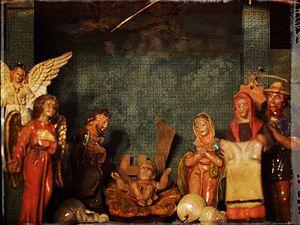
La crèche de Noël est une mise en scène associée à la religion chrétienne dans différents arts en trois dimensions de la Nativité, c'est-à-dire de la naissance de Jésus de Nazareth, sous forme de personnages immuables, avec en premier lieu la Sainte Famille et surtout l'Enfant-Jésus dans la crèche d'une étable ou d'une grotte. Cette iconographie originelle s'enrichit progressivement avec différentes formules scéniques, personnages et animaux entourant l'Enfant-Jésus nu dans son auge, son berceau ou sur la paille. La crèche de Noël peut être statique, mécanique ou vivante. Construction ou représentation occasionnelle et passagère, associée traditionnellement aux fêtes de Noël, elle est plus rarement une reproduction permanente et inamovible.